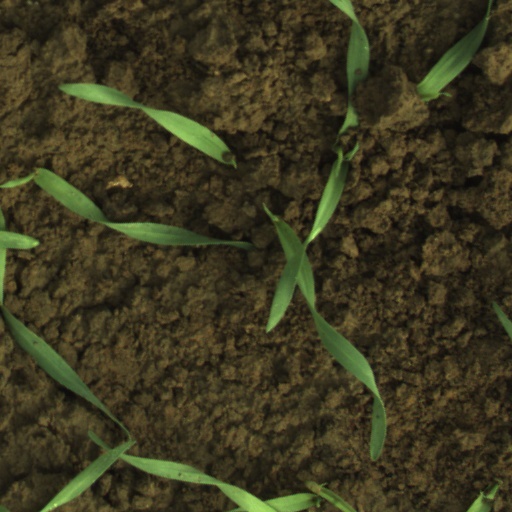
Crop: wheat